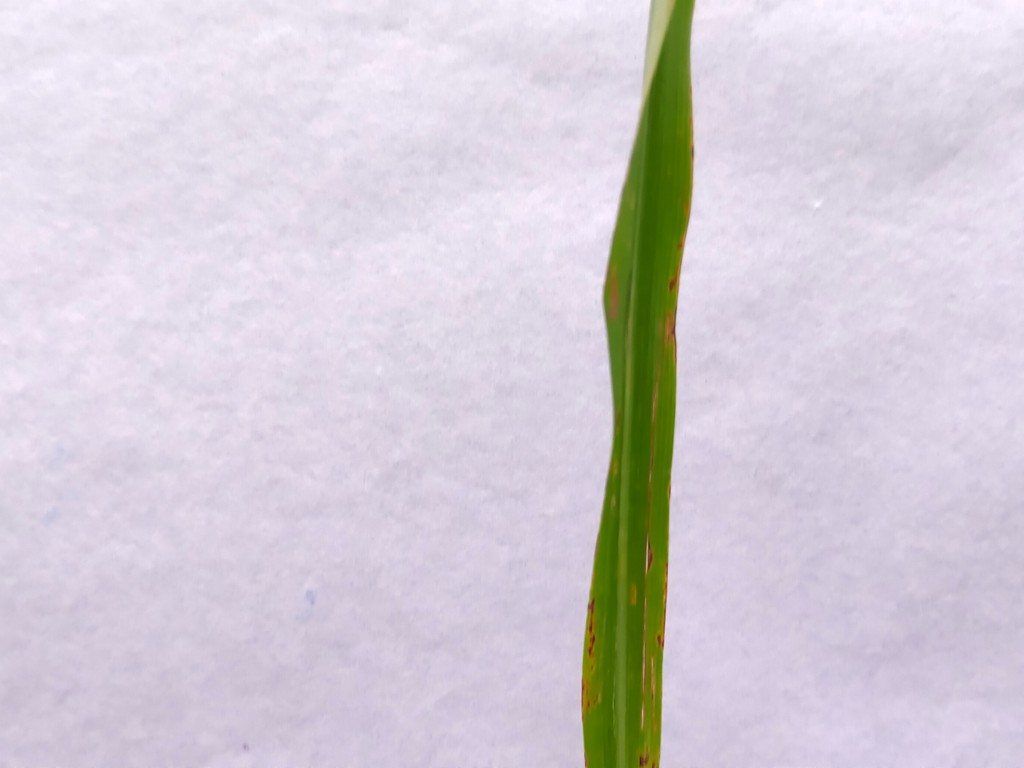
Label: Unhealthy